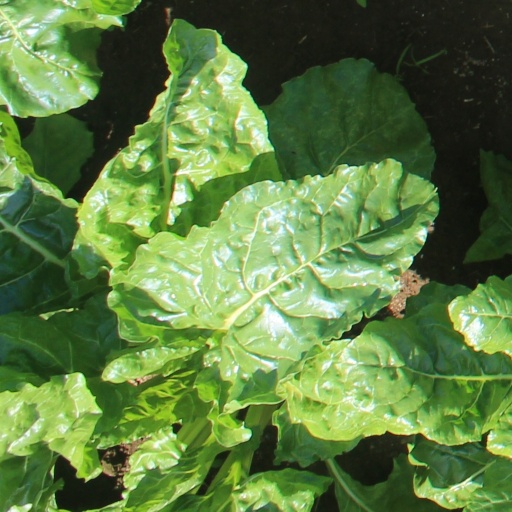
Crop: sugar beet